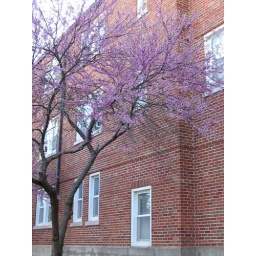
A redbud tree against red brick. Picture taken on campus at Truman State University in Kirksville, MO.